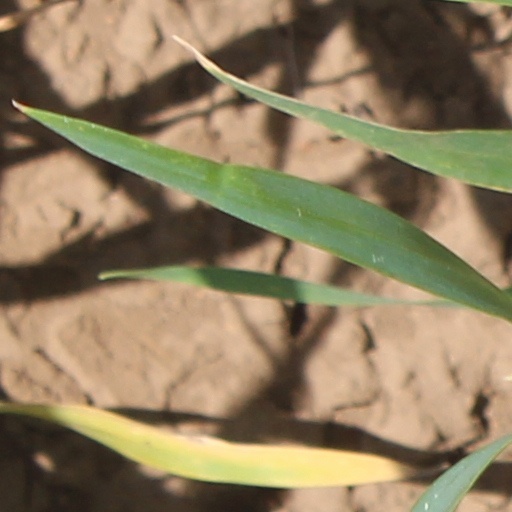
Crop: wheat